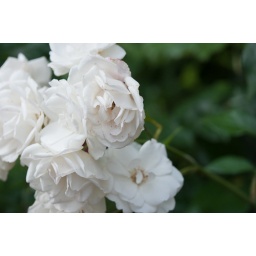
Close-up of several beautiful white flowers with soft, flowing delicate petals in a green bush.